Jefferson Cattle Pound

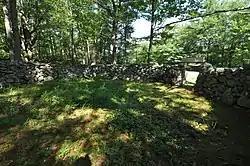
View from inside the pound

The Jefferson Cattle Pound is a historic animal pound in Jefferson, Maine. Built in 1829, it is one of the state's best-preserved stone pounds. It is located on the south side of Gardiner Road (Maine State Route 126), about west of its junction with Maine State Route 213. It was listed on the National Register of Historic Places in 2004.